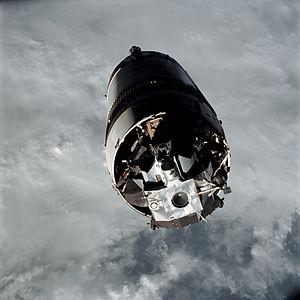
Le module lunaire d'Apollo 9 dans le carénage de la fusée Saturne (vu du dessus) sur le point d'être extrait par le module de commande"
Le module lunaire ou LEM ou LM est le véhicule spatial utilisé dans le cadre du programme spatial américain Apollo pour débarquer des hommes sur la Lune. Son rôle est de faire atterrir sur la Lune deux des trois membres d'équipage du vaisseau Apollo avec des équipements scientifiques, de leur permettre d'y séjourner de deux à quatre jours avant de décoller pour rejoindre le module de commande et de service, resté en orbite lunaire et chargé de ramener l'équipage sur Terre.
Saturn V est un lanceur spatial géant développé dans les années 1960 par l'agence spatiale américaine, la NASA, pour le programme lunaire Apollo. Utilisé entre 1967 et 1973, il a placé en orbite terrestre, sans aucun échec, les vaisseaux qui ont déposé les astronautes américains sur le sol lunaire. Cette énorme fusée d'un peu plus de 3 000 tonnes, est capable de placer jusqu'à 140 tonnes en orbite basse terrestre pour les dernières missions Apollo. Elle est développée dans le contexte de la course à l’espace opposant Américains et Soviétiques dans les années 1960. Ces circonstances permettent aux États-Unis de mobiliser des moyens financiers et humains exceptionnels pour permettre sa mise au point. La fin prématurée du programme Apollo et les restrictions budgétaires entraînent l'arrêt de la chaîne de fabrication de ce lanceur particulièrement couteux. Après un dernier vol pour mettre en orbite la station spatiale Skylab, la NASA décide de développer un lanceur réutilisable, la navette spatiale américaine, en espérant abaisser sensiblement les coûts très élevés de mise en orbite.